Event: Nepal Earthquake
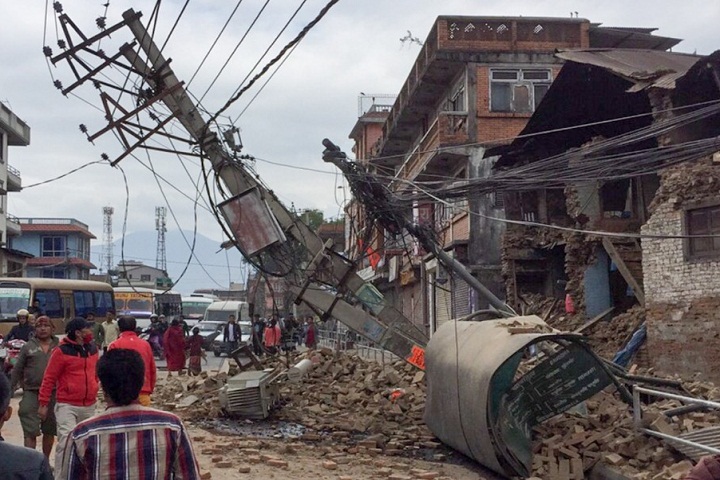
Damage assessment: damage